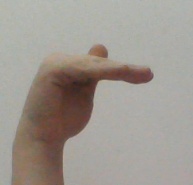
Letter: khaa